90th Fighter Squadron

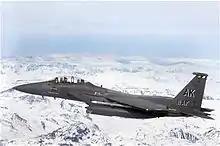
A 90th FS F-15E Strike Eagle flies over glacial fields during a training mission.

In June 1991 Mount Pinatubo erupted in the Philippines and the Air Force quickly decided to evacuate its personnel and equipment from Clark AB. The 3d Tactical Fighter Wing remained in the Philippines during Desert Shield and Desert Storm due to instability in the Philippines. However, it was not going to remain in the islands for very long. It became a 'paper' unit briefly while the Chief of Staff, General Merrill McPeak, decided where to send the wing. He selected Elmendorf. The 21st Tactical Fighter Wing was inactivated and the 3d Wing replaced it as the lead wing at Elmendorf on 19 December 1991. With the establishment of the 3d Wing on Elmendorf, the 90th Fighter Squadron was once again reunited with its old wing.